John Mayall

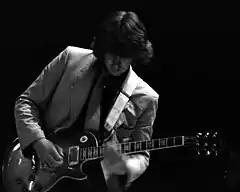
Mick Taylor during his return to the Bluesbreakers on tour in Cleveland, Ohio in the early 1980s

In 1982, Mayall was reunited with Mick Taylor, John McVie and Colin Allen, three musicians of his 1960s line-ups, for a two-year world tour from which a live album would emerge a decade later.